John Catsimatidis

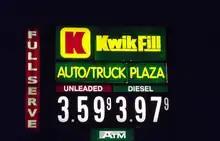
Kwik Fill sign, January 2013

In 2008, Catsimatidis became engaged in efforts to take over SemGroup LP, a bankrupt oil, gas, and asphalt trading, storage and transportation company, headquartered in Tulsa, Oklahoma. Catsimatidis gained control over a majority of the company's management committee, but his efforts were met by opposition from the company's existing management, who argued for selling off at least some of the company's assets, while Catsimatidis wanted to keep the company together. In February 2009, Catsimatidis was sued by a group of SemGroup executives, who sought the removal of Catsimatidis and his allies from the committee. In July Catsimatidis reached a settlement with SemGroup, pursuant to which he acquired a piece of SemGroup's asphalt business and dropped his competing plan for the company's proposed reorganization.